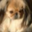
Label: dog